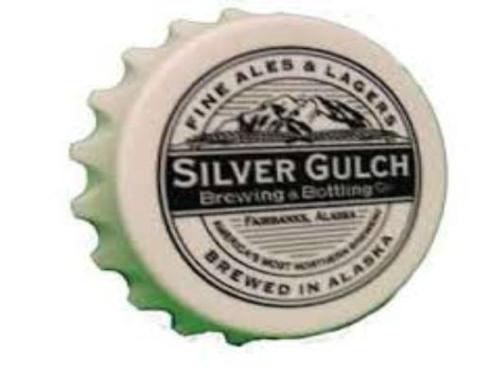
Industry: Food